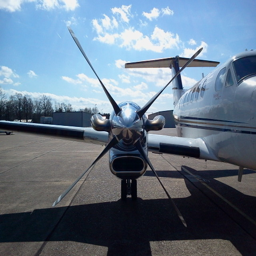
An airplane sitting on top of an airport tarmac.
The airplane turbine has four propeller blades on it.
A close up of a propeller on a small plane.
When close up, the propeller blades look very thin.
A airplane that has a propeller on the wing.